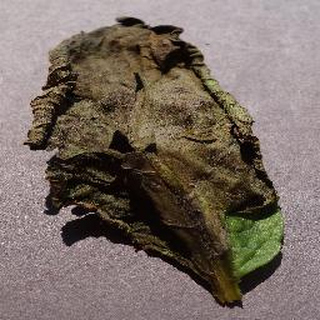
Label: potato_late_blight